Fort St. Anthony of Simbor

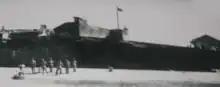
Soldiers from the garrison in front of the fort

A document from 1840 refers to the dilapidated state of Fort Santo António. In 1857, plans by the governor of Diu to restore the half-abandoned island fortress were opposed by Junagar, which also challenged Portuguese jurisdiction over areas on the mainland facing the island fort, including the water well of Dan-Kui from which the inhabitants of the nearby village of Simbor were barred. Due to constant jurisdiction conflicts with Junagar regarding among other things the limits of Diu, including the enclave of Simbor, negotiations were conducted between Portugal on one side and Junagar and the government of British India on the other. Following the signing of a treaty in 1859, Portuguese territory was reduced both at Gogolá near Diu and at Simbor, where Portuguese sovereignty was reduced to Fort Santo António and two small plots of land facing the fort on either side of Vançoso River. Portuguese troops, if disarmed, were authorized to cross the territory of Junagar when transiting between Diu and Fort Santo António.